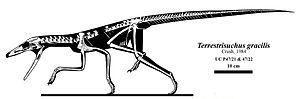
Terrestrisuchus est un genre éteint de reptiles crocodylomorphes sphénosuchiens de la fin du Trias supérieur découvert près du village de Bonvilston dans le Vale of Glamorgan, à proximité de Cardiff au Pays de Galles.